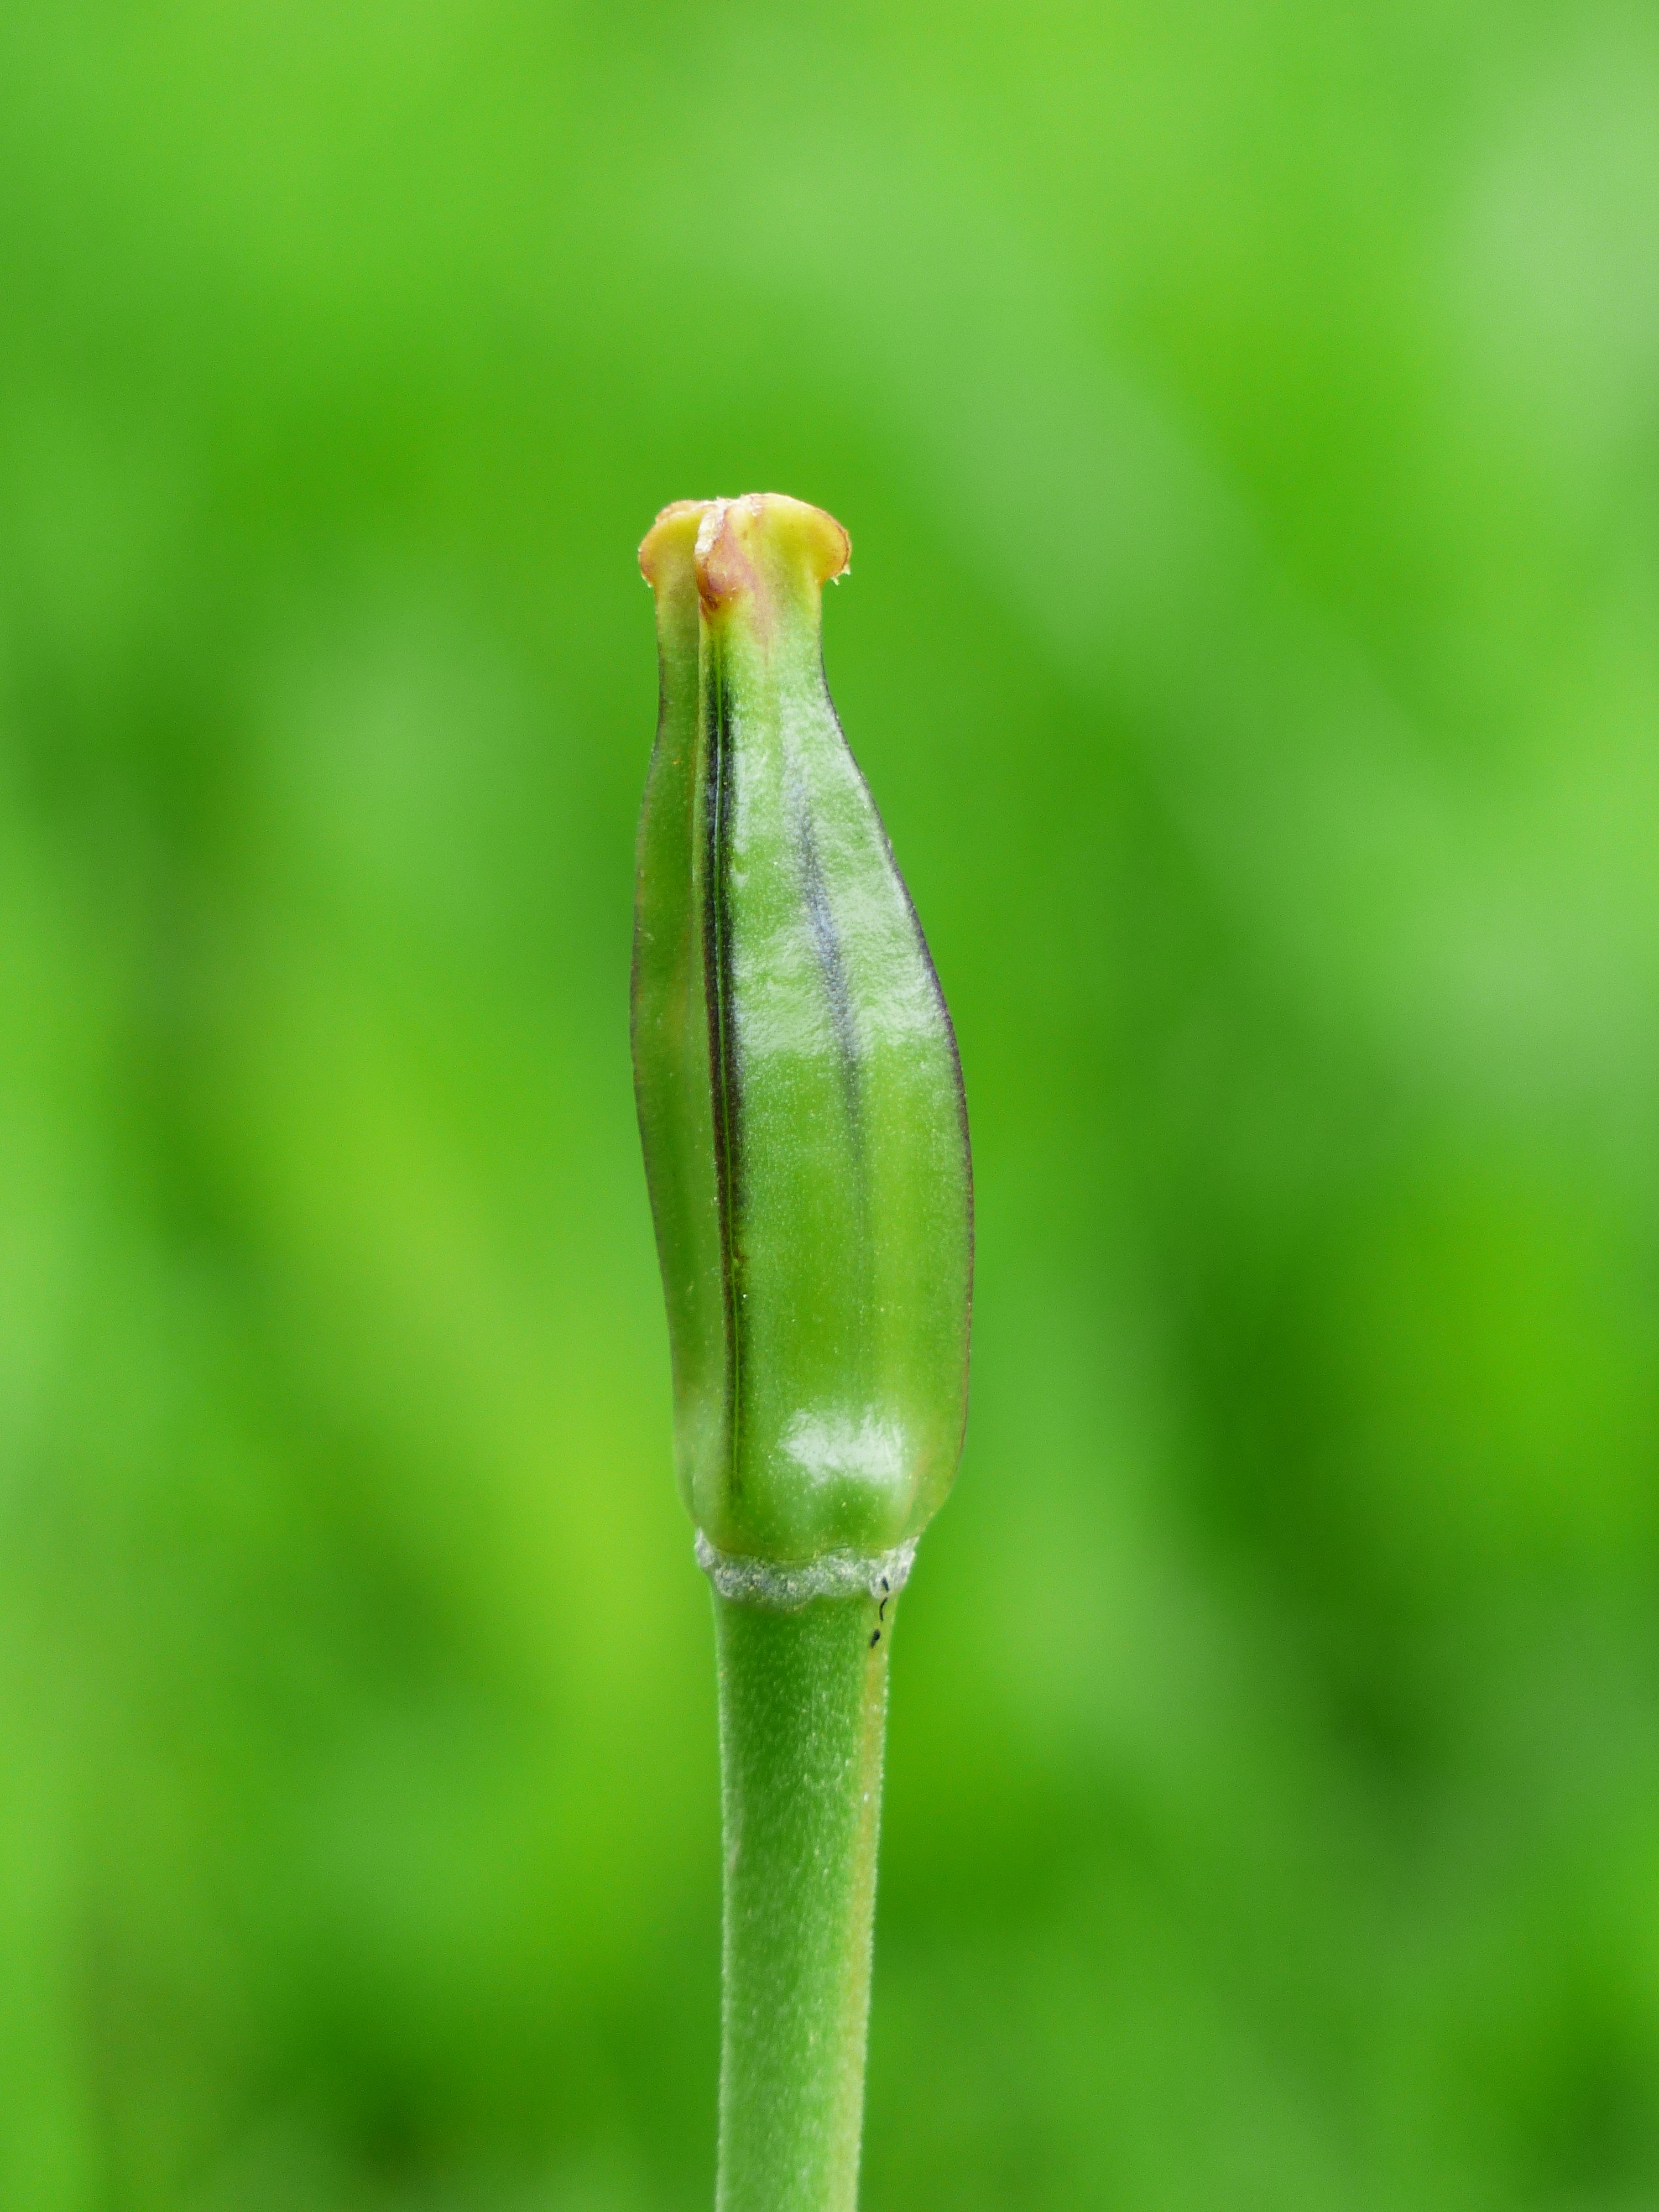
grass, plant, photography, fruit, leaf, flower, tulip, green, flora, fauna, close up, seeds, bud, faded, macro photography, ovule, seeds was, flowering plant, grass family, plant stem, land plant